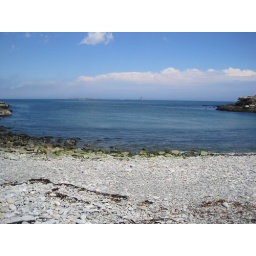
So beautiful... the crisp blue water and clouds in the background..